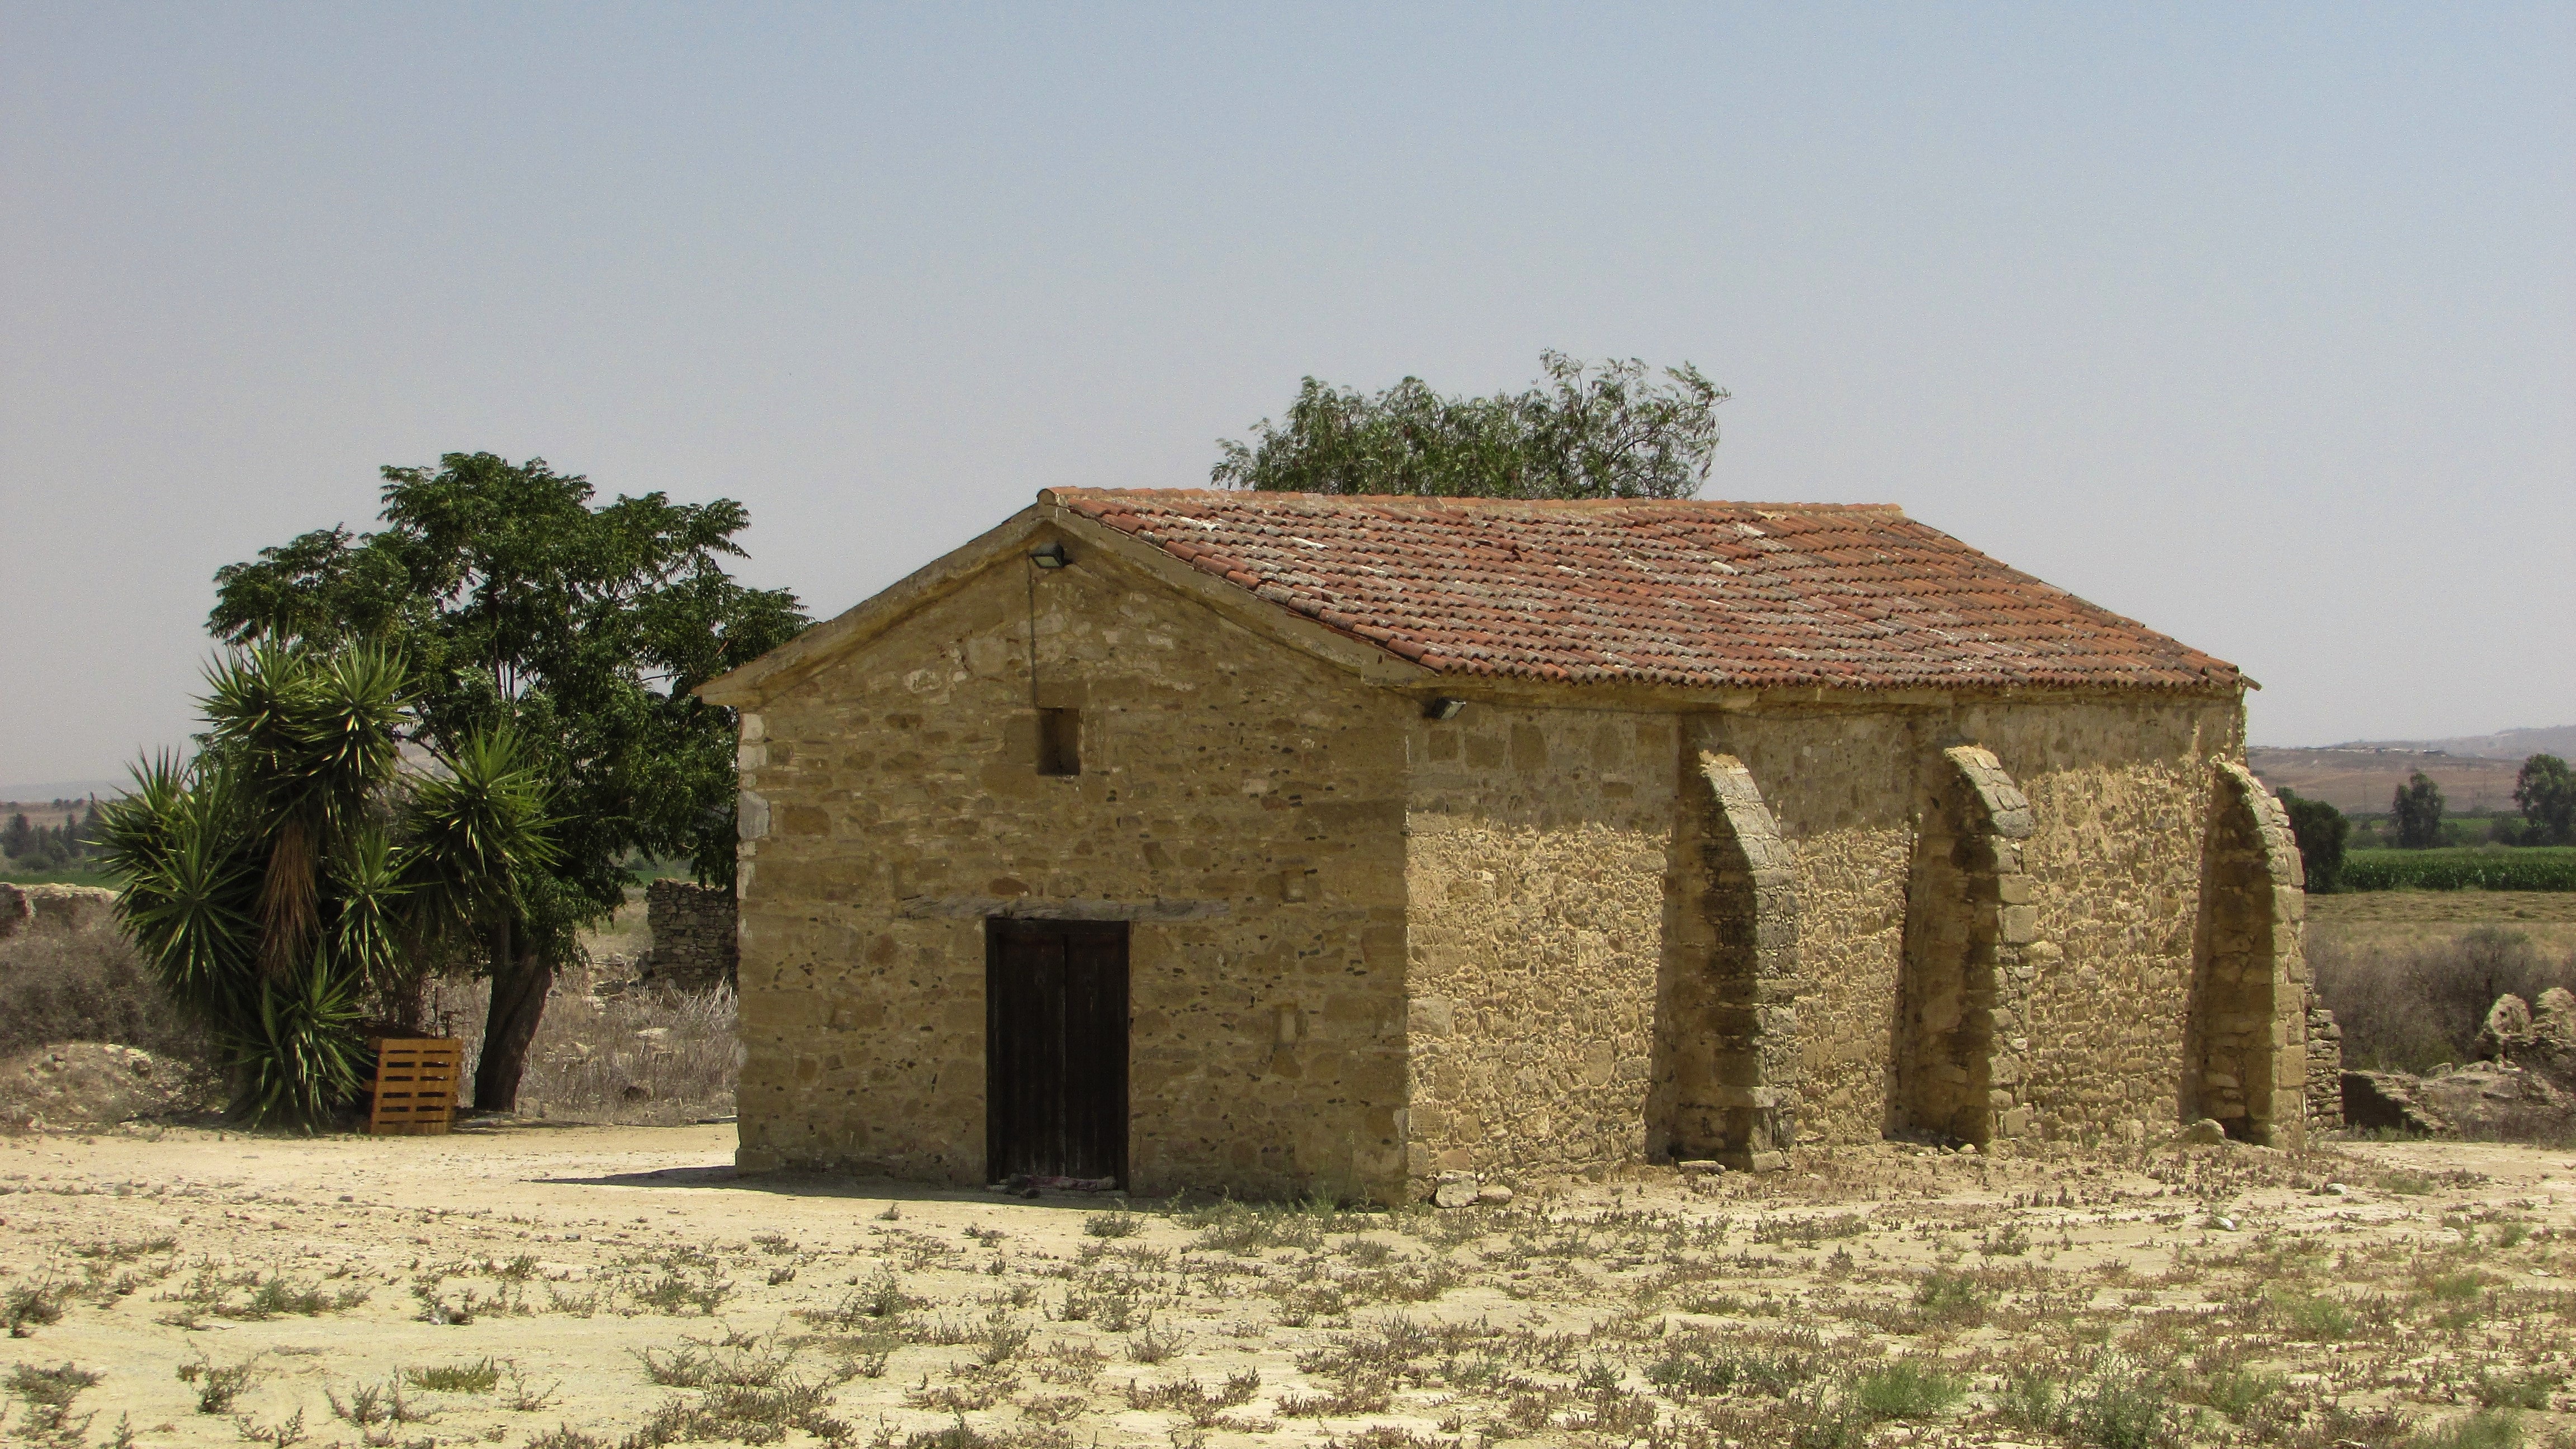
architecture, farm, building, old, barn, hut, village, cottage, abandoned, property, church, chapel, place of worship, deserted, ruins, farmhouse, estate, cyprus, rural area, ayios sozomenos